Rivista Internazionale di Scienze Sociali

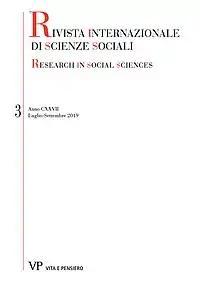

Rivista Internazionale di Scienze Sociali (RISS, Research In Social Sciences), established in 1893, is the oldest Italian academic journal in economics and social sciences.